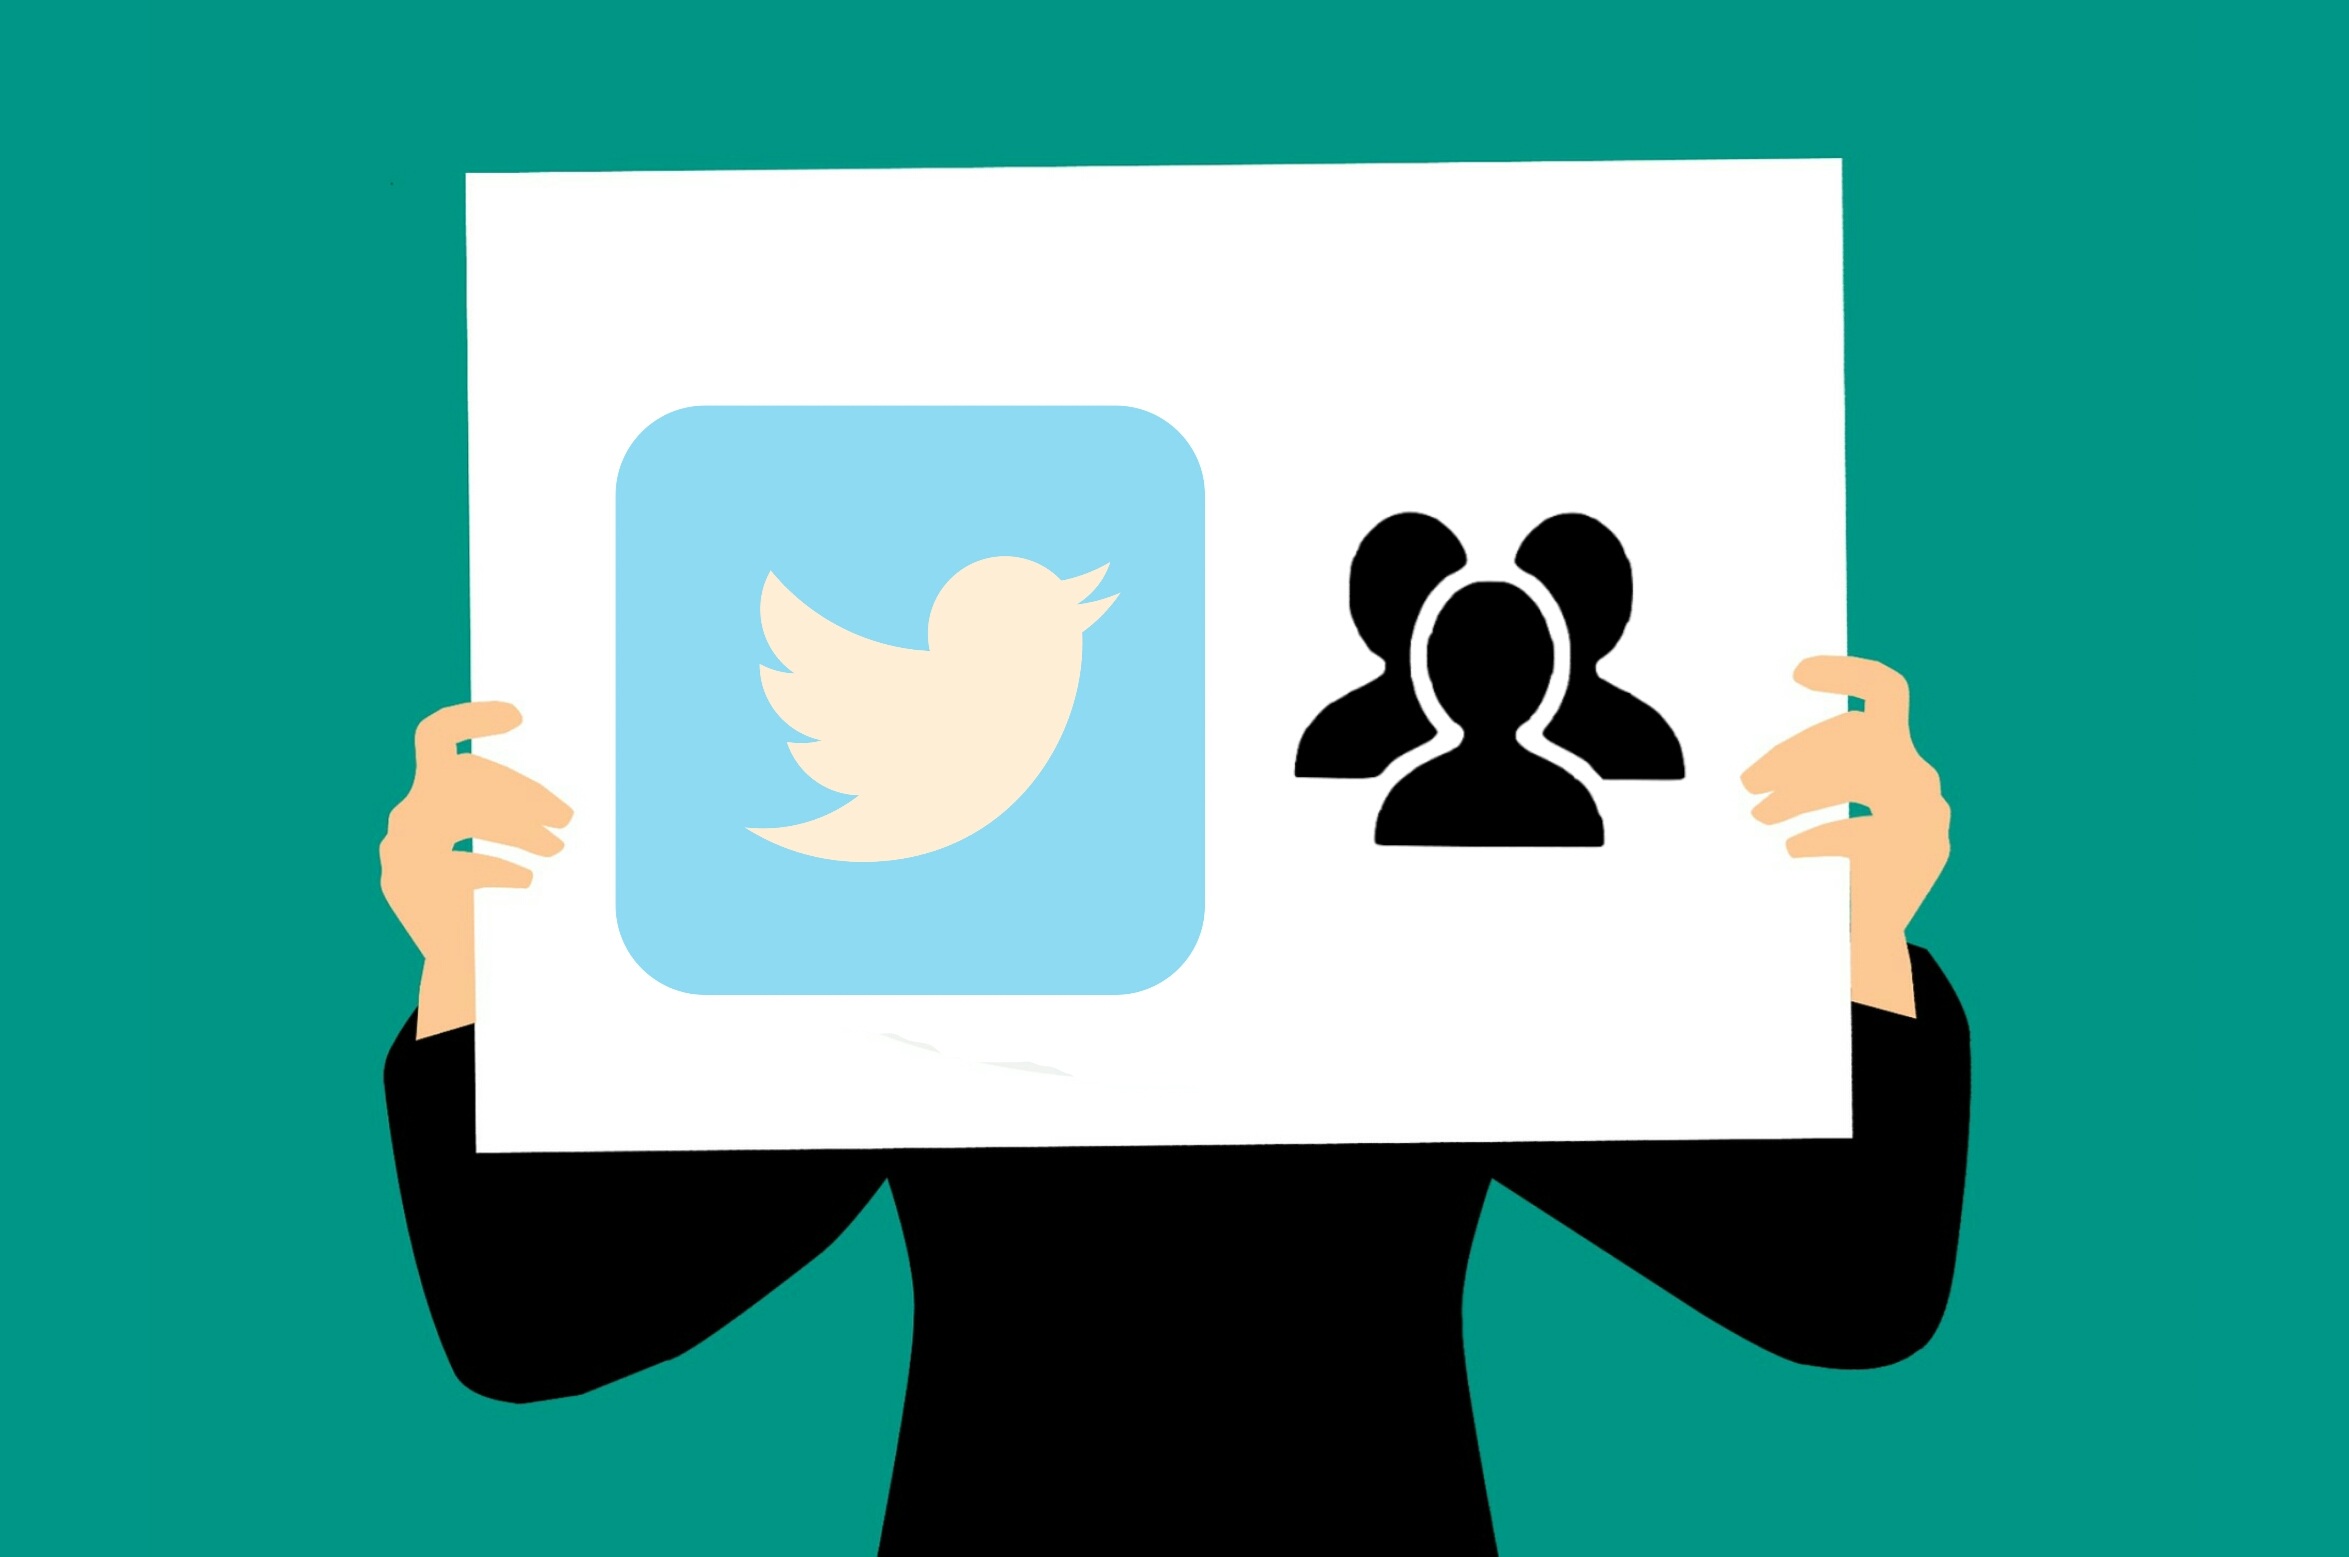
twitter, retweet, social, media, like, sign, flat, symbol, set, social media, cartoon character, idea, freelancer, design, business man, blank, poster, board, advertisement, casual, standing, showing, adult, man, text, human behavior, communication, font, hand, finger, logo, smile, clip art, happiness, computer wallpaper, conversation, brand, graphics, illustration, graphic design, thumb